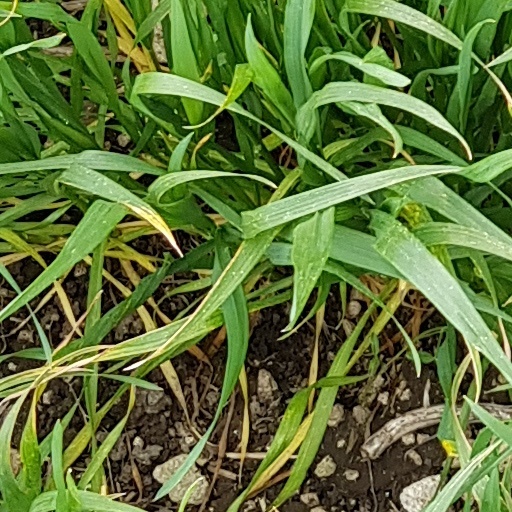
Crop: wheat